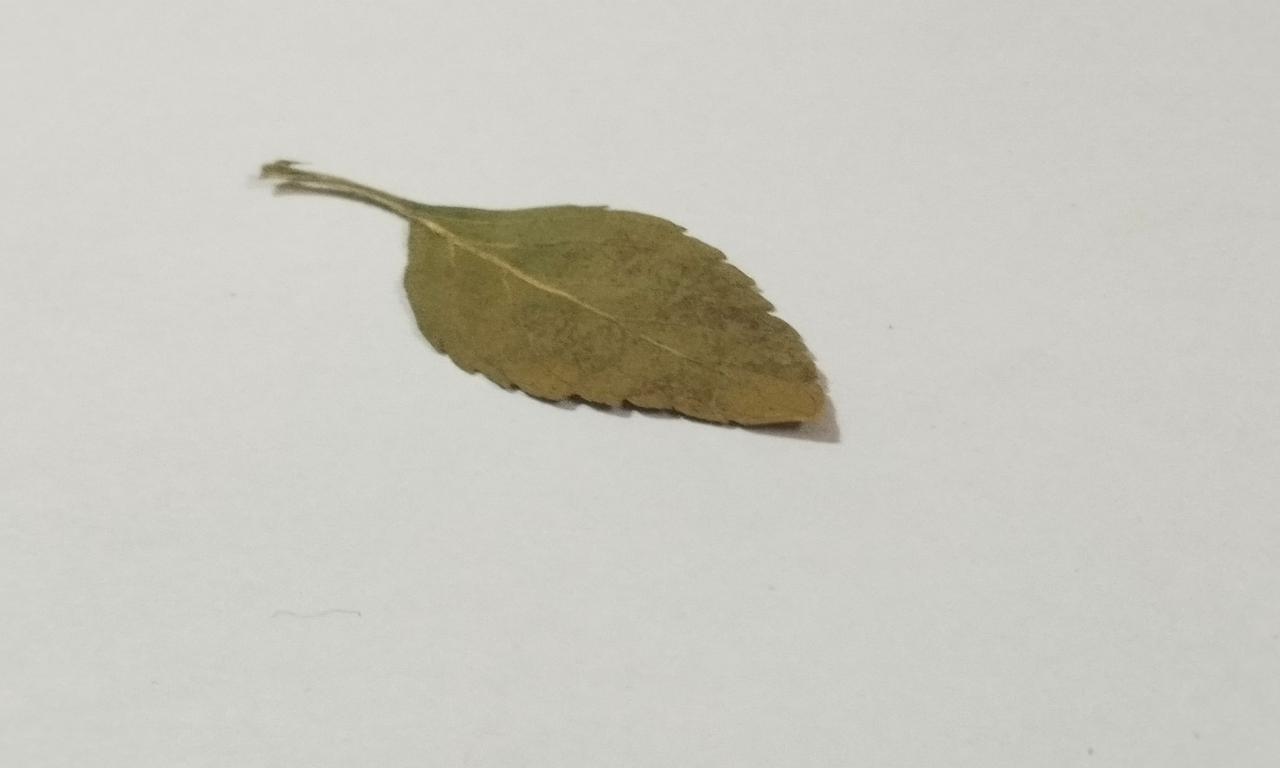
Label: Dried